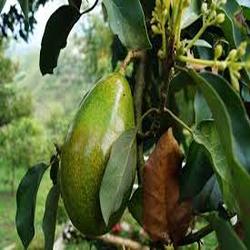
Label: Avocado